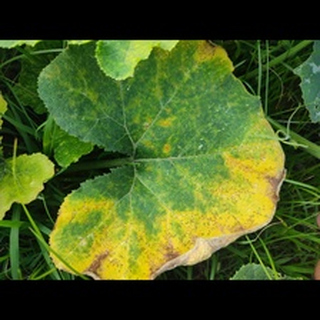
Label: pumpkin_downy_mildew